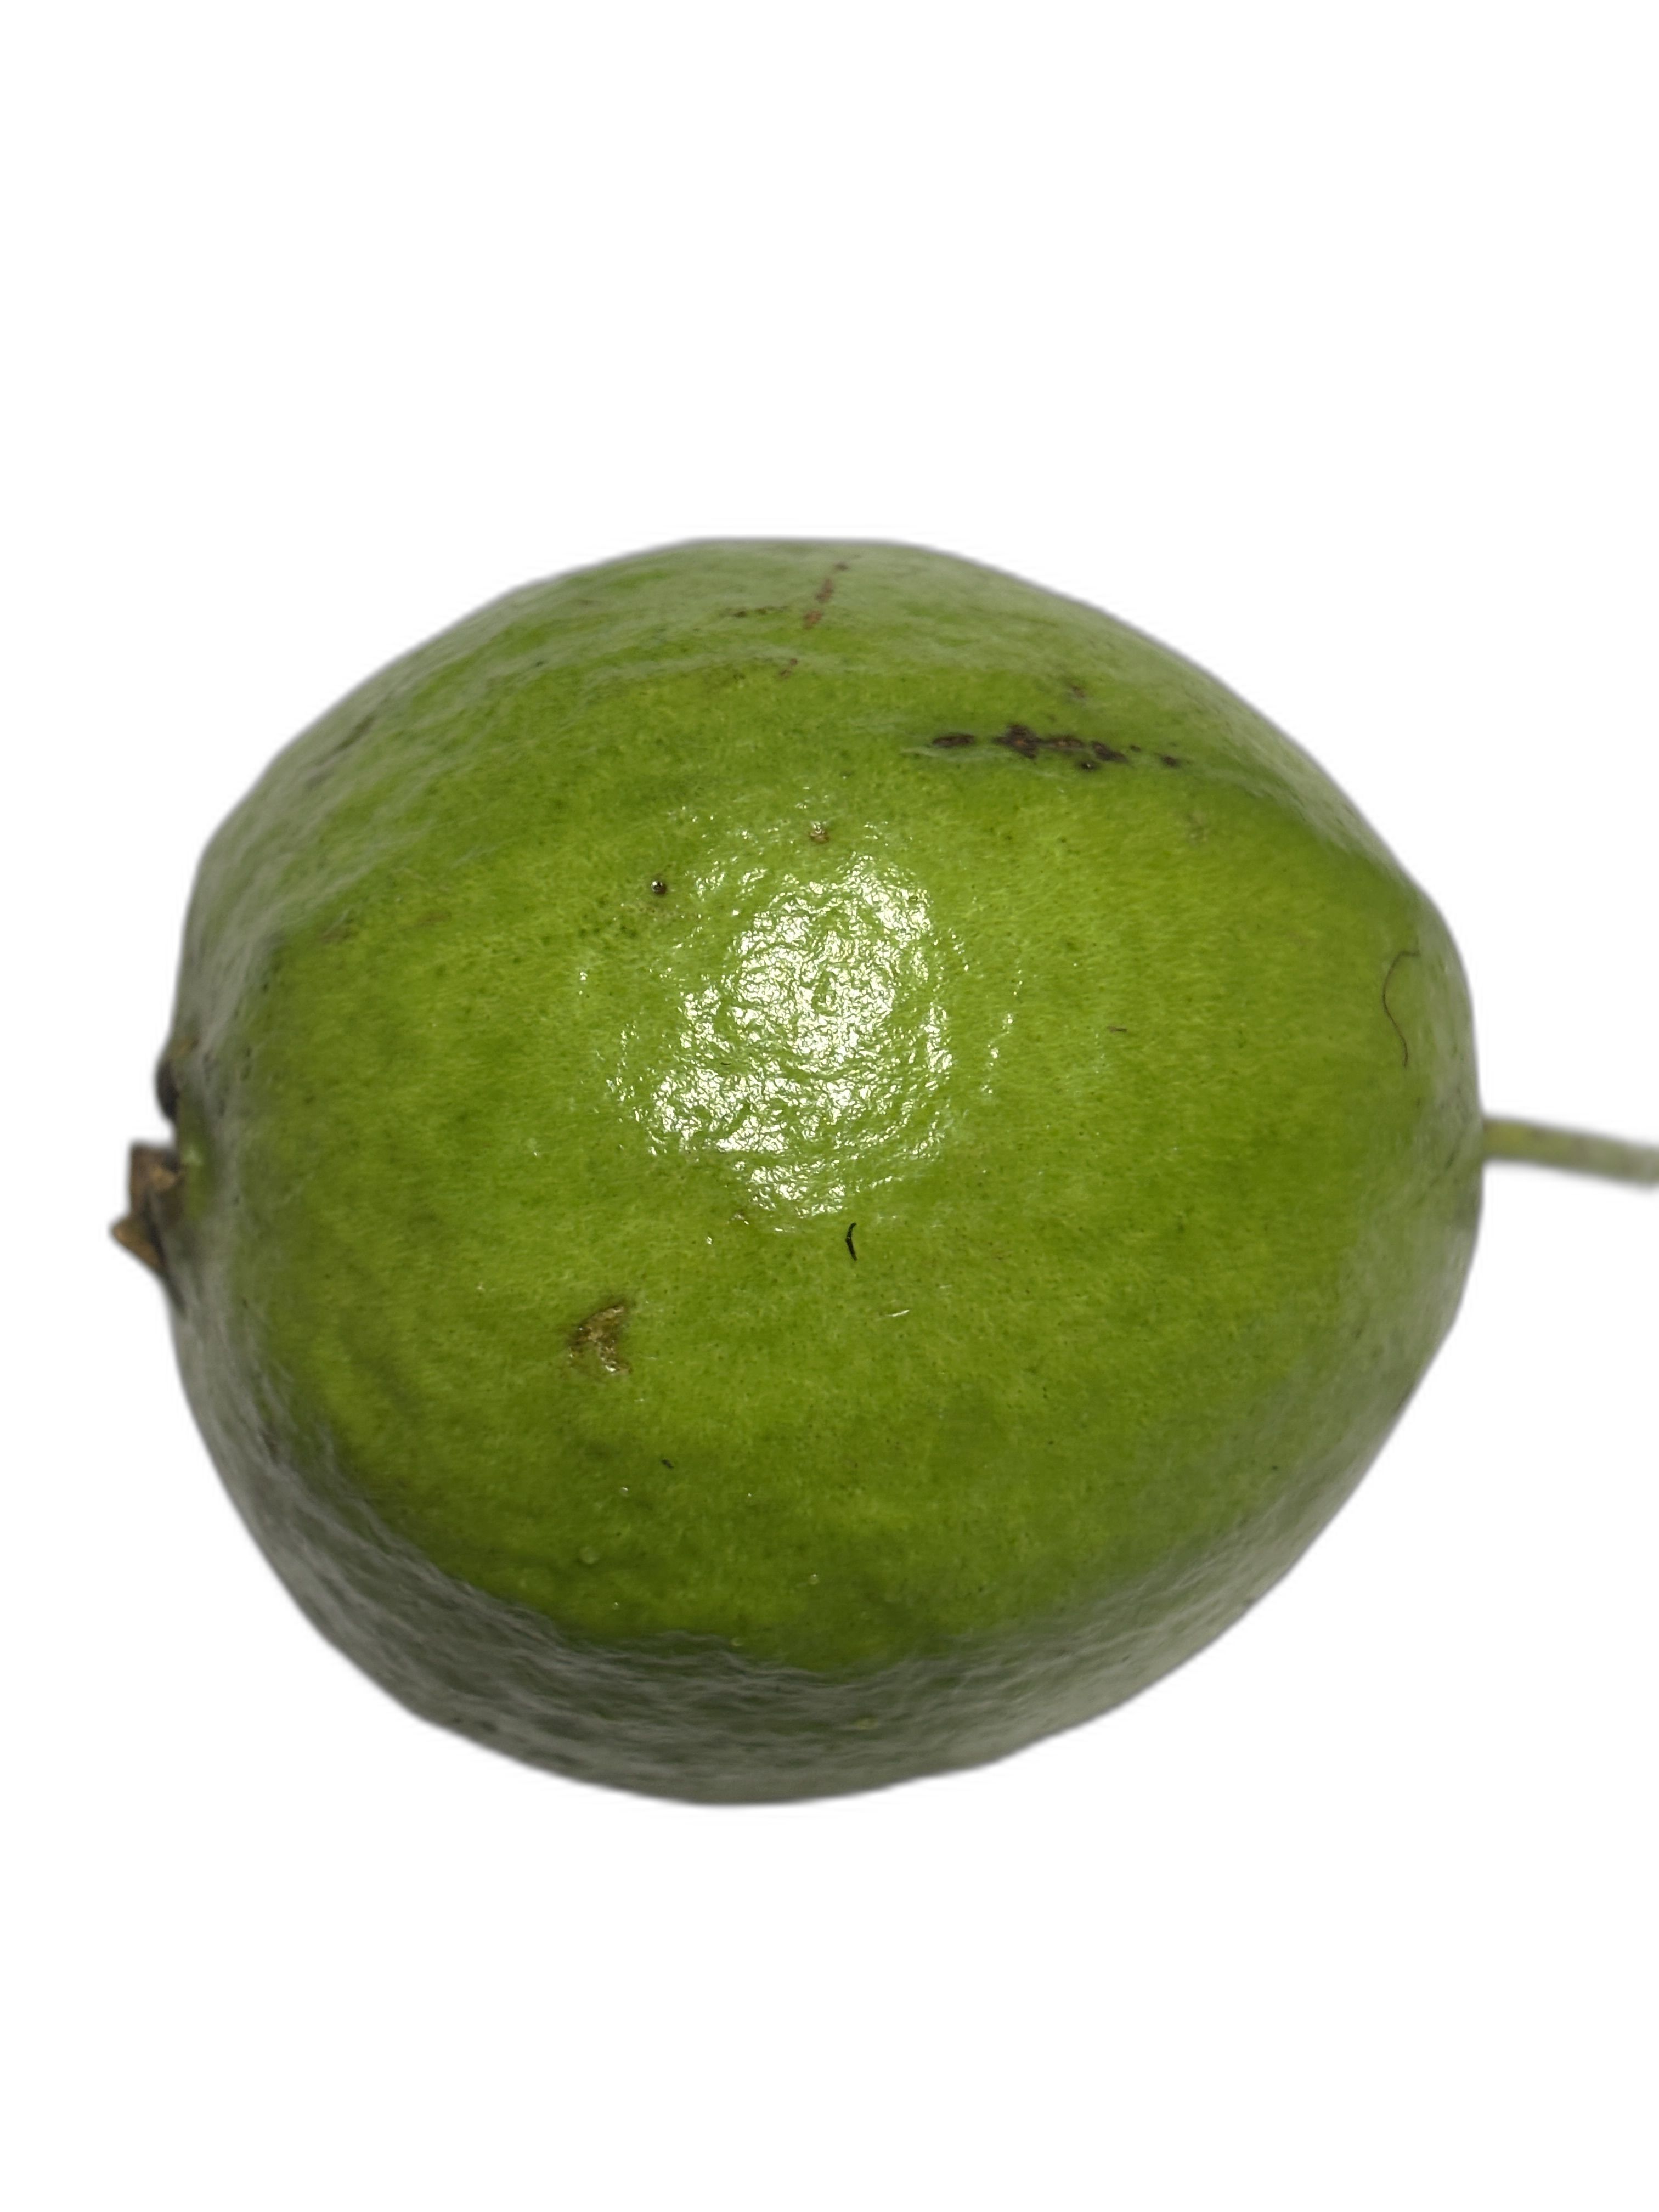
Plant part: fruit
Disease: Anthracnose